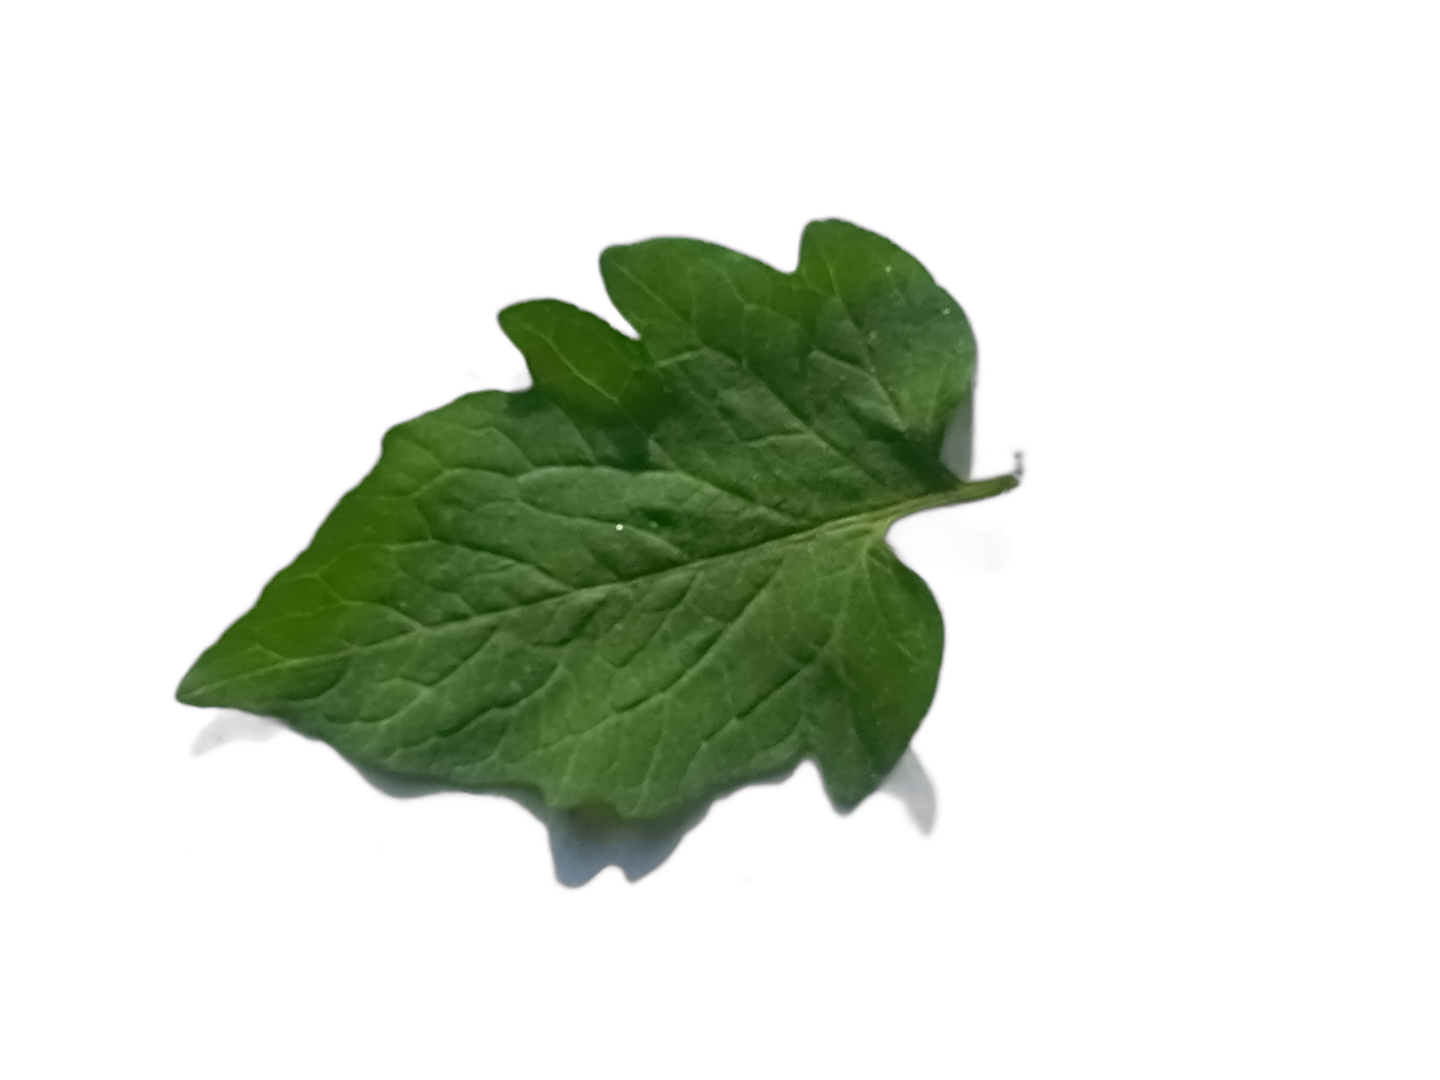
Crop: Tomato
Label: Healthy